List of Iron Fist characters

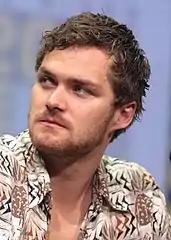
Finn Jones

Daniel "Danny" Rand / Iron Fist (portrayed by Finn Jones) is a billionaire Buddhist monk and martial artist proficient in kung-fu, with the ability to call upon the mystical power of the Iron Fist.